Sotk gold mine

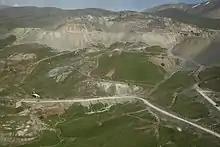

The Sotk gold mine, known in Azerbaijan as the Zod gold mine, is the largest mine in Armenia and Azerbaijan in terms of pure gold reserves. It is located in the vicinity of the Sotk village in the Vardenis region of Armenia's Gegharkunik Province, and the adjacent part of the Kalbajar District of Azerbaijan. According to Armenian officials, the gold mine is split roughly in half between the two countries, while according to Azerbaijani officials, 74 percent of the mine lies on Azerbaijani territory.